Meas Samon

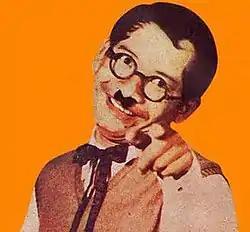
Meas Samon

Meas Samon was a Cambodian singer and comedian, active in that country's psychedelic rock scene of the late 1960s and early 1970s.